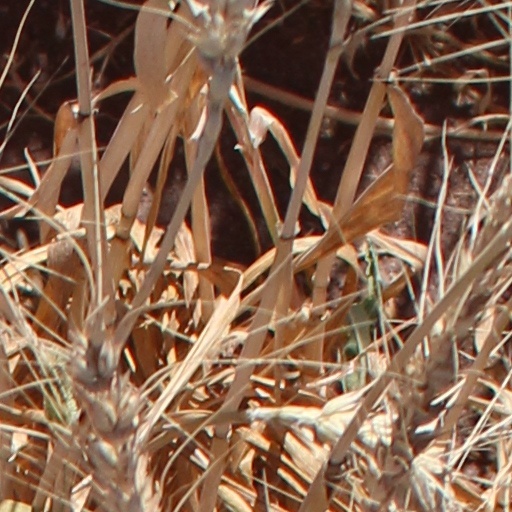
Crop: wheat